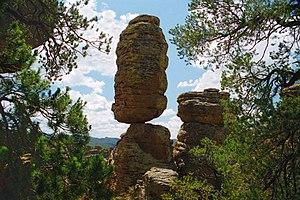
"Le Chiricahua National Monument est un site faisant partie du National Park Service. Il est inscrit sur les listes de l'Union internationale pour la conservation de la nature en tant que ""monument naturel"". Il est situé dans les montagnes Chiricahua, à environ 60 kilomètres au sud-ouest de Willcox, Arizona. On y trouve les traces de l'énorme éruption volcanique qui secoua la région il y plus ou moins 27 millions d'années. Cette éruption, connue sous le nom de l'éruption de Turkey Creek Caldera, a déposé de la cendre et de la pierre ponce, de nature hautement silicieuse, sur une hauteur de 640 mètres. Ces dépôts se solidifièrent en tuf rhyolitique. L'érosion modela les formes et caractéristiques naturelles que l'on peut désormais découvrir au Chiricuahua National Monument.